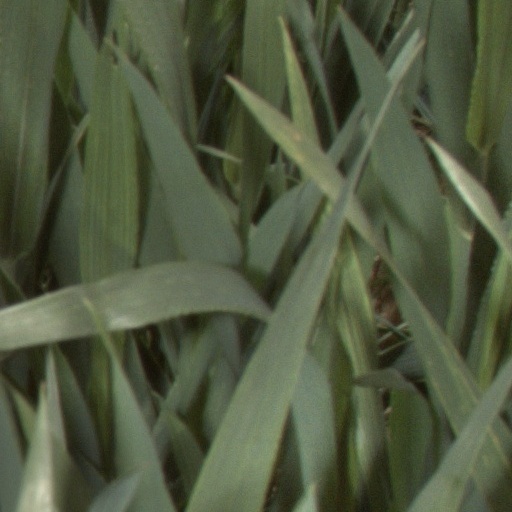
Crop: wheat